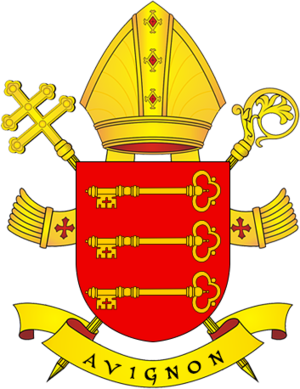
Blason Archidiocèse d'Avignon. ""De gueules, à trois clefs d’or, posées en fasce"""